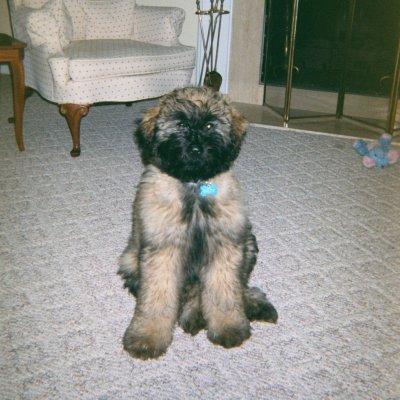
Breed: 233-n000072-Bouvier_des_Flandres